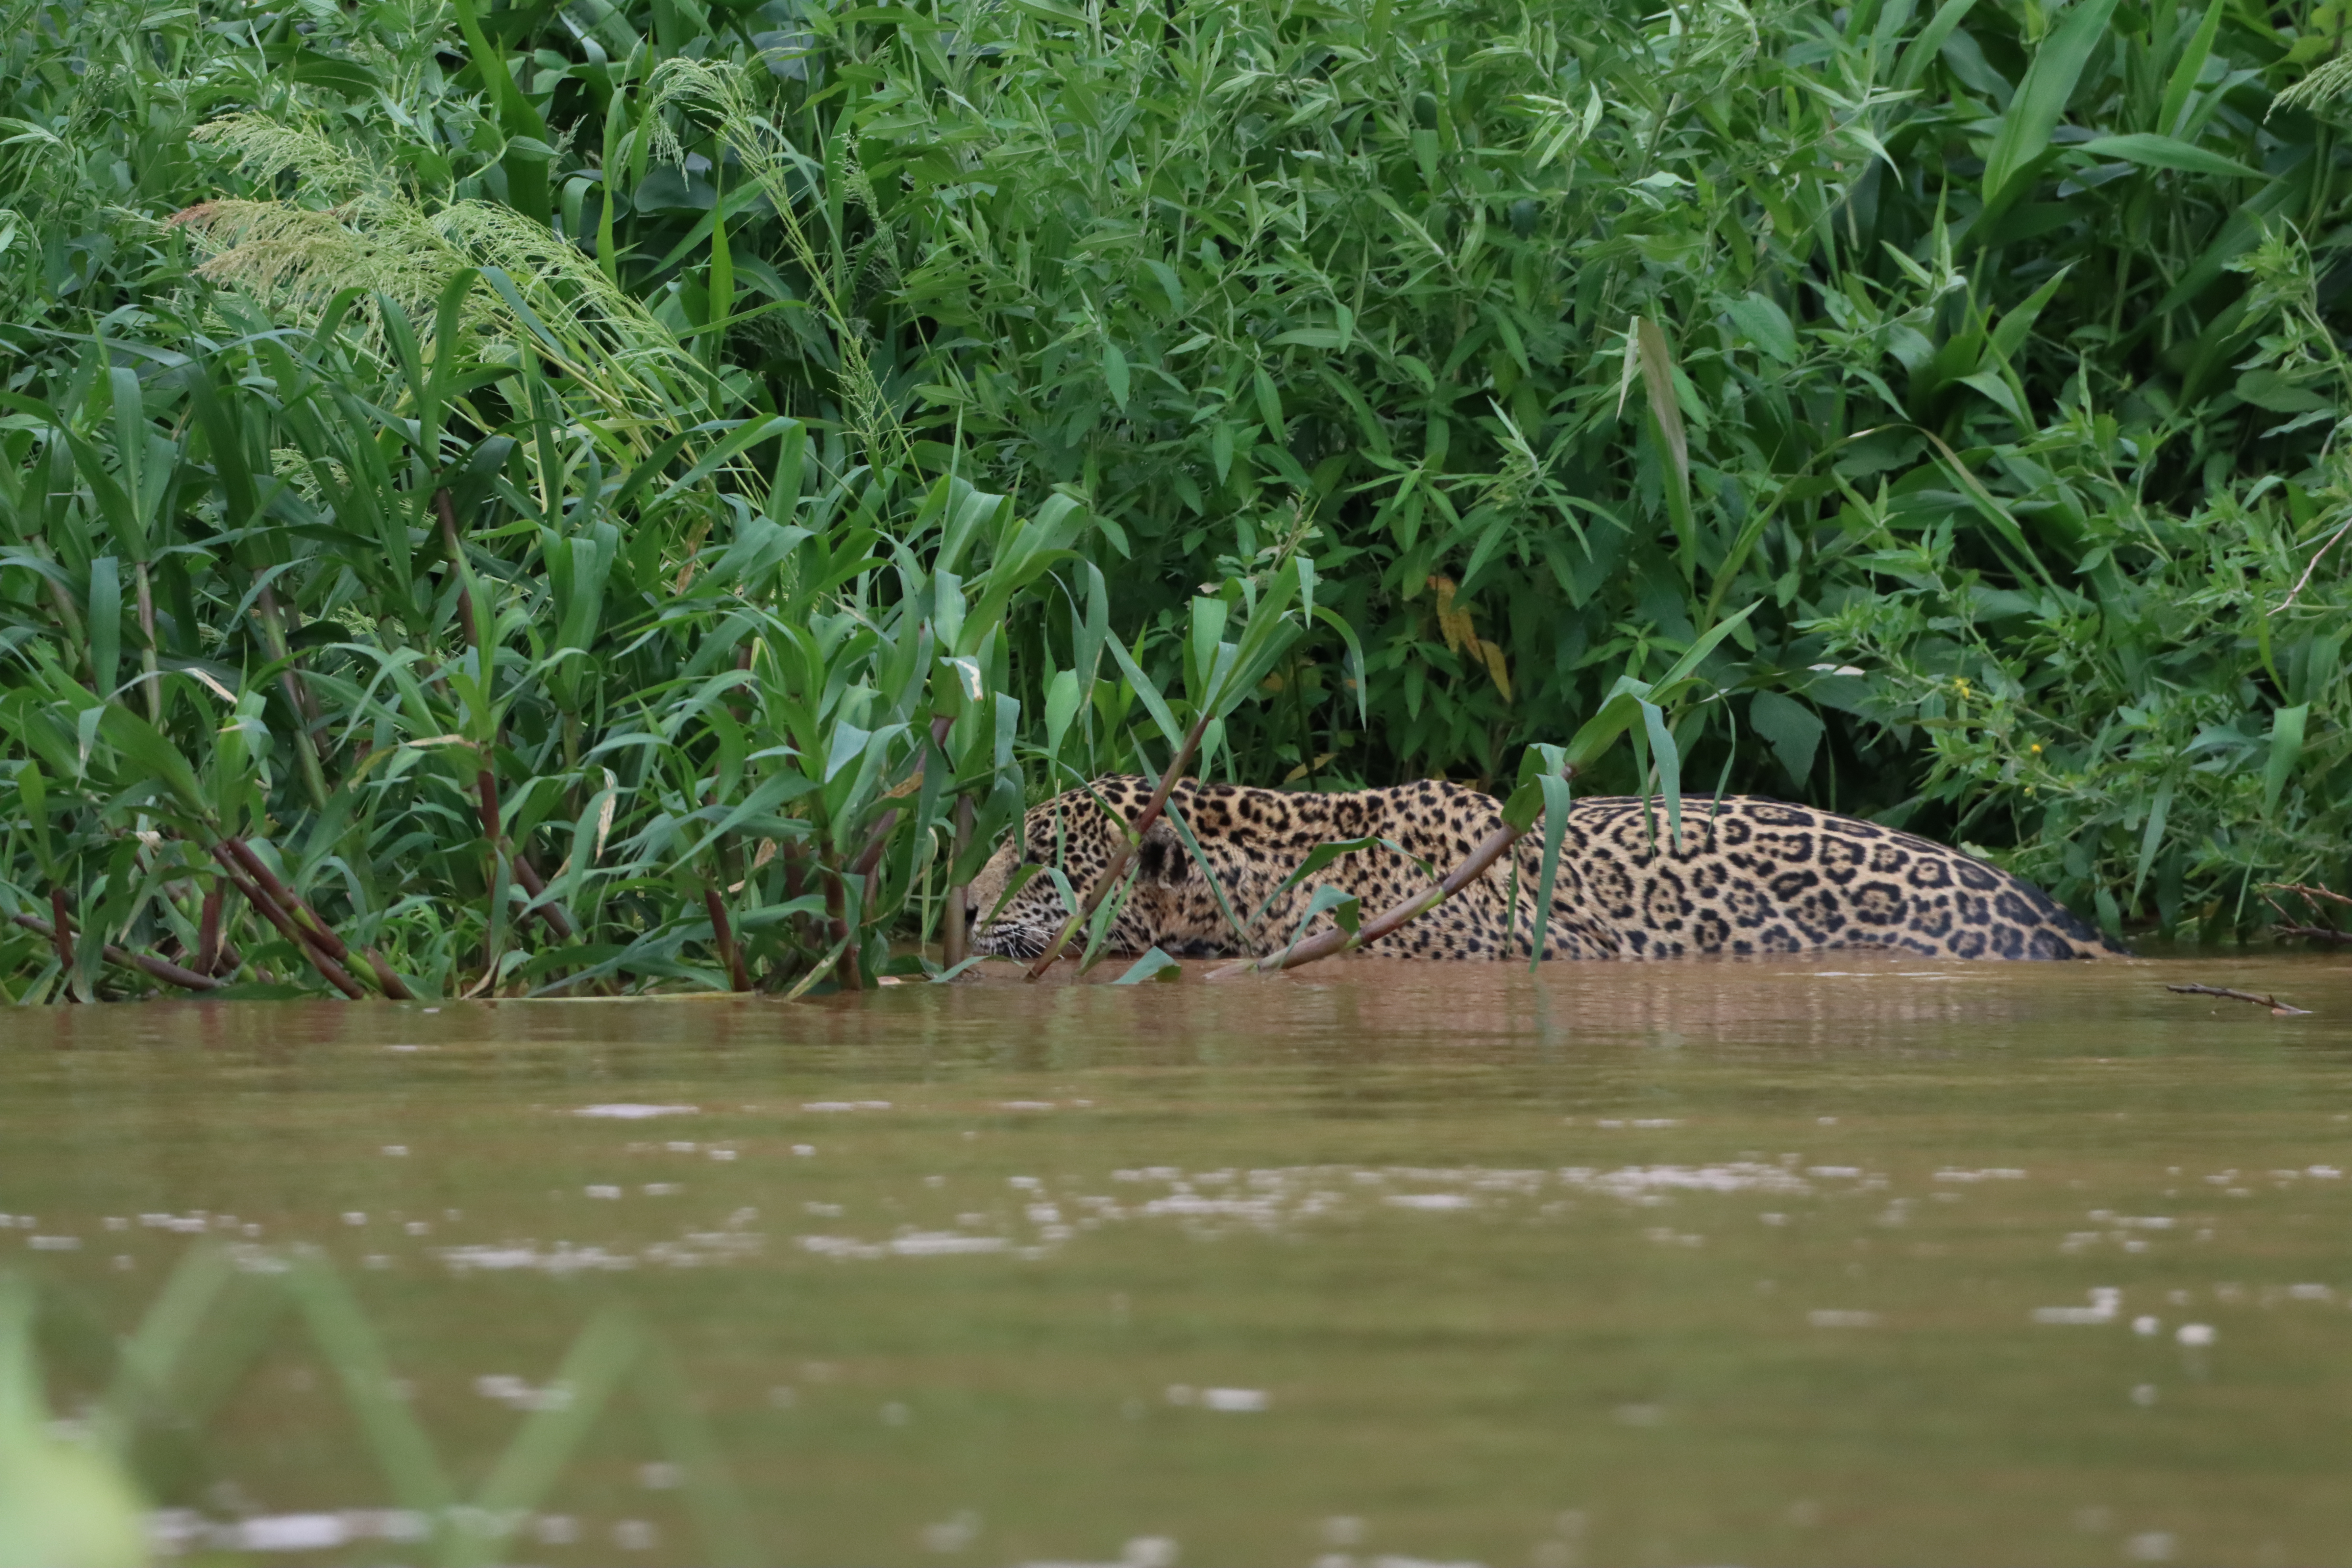
Jaguar: Overa